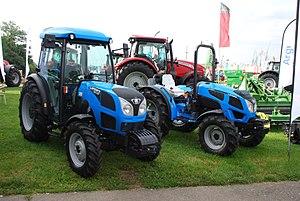
Vue de la Foire agricole de Libramont, dans le Luxembourg belge (82e édition en 2016).